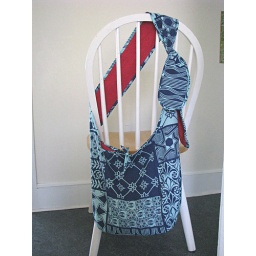
slouch bag in turquoise and red